Charles Scott (governor)

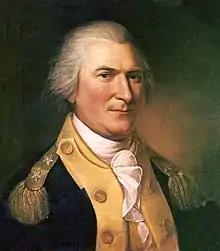
Arthur St. Clair led a failed expedition against the Northwest Indians in late 1791.

As tensions mounted between the Indians in the Northwest Territory and settlers on the Kentucky frontier, President Washington began sanctioning joint operations between federal army troops and local frontier militia against the Indians. In April 1790, Scott raised a contingent of volunteers from Bourbon and Fayette counties to join Josiah Harmar in a raid against the Western Confederacy along the Scioto River in what would become the U.S. state of Ohio. The combined force of regulars and militia departed from Limestone on April 18, 1790, crossing the Ohio River and marching to the upper Scioto. From there, they headed south, toward the present-day city of Portsmouth, Ohio, and discovered an abandoned Indian camp. Fresh footprints, including those of a well-known Shawnee warrior – nicknamed Reel Foot because of his two club feet – led away from the camp site. Scott sent a small detachment to follow the tracks; ultimately, they discovered, killed, and scalped four Shawnees, including Reel Foot. Other than this, the expedition accomplished nothing, and it disbanded on April 27, 1790.